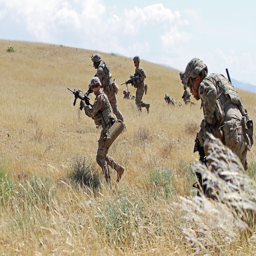
soldiers sprint up a hill to assault their objective during a combined arms live - fire training exercise .